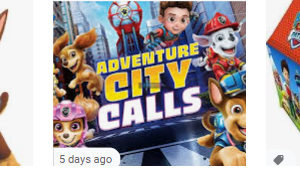
Portrait style: Cartoon Portrait